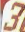
Number: 3